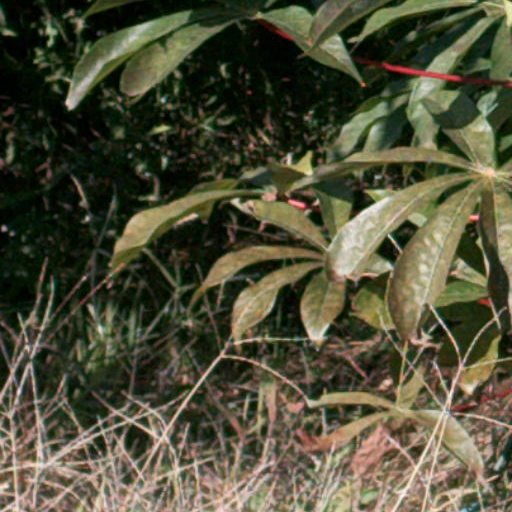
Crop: cassava